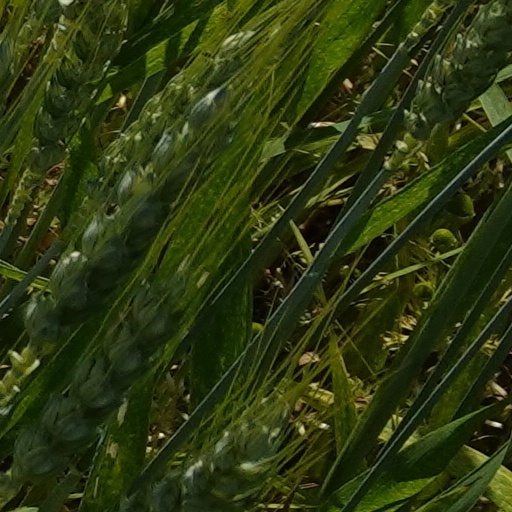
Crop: wheat